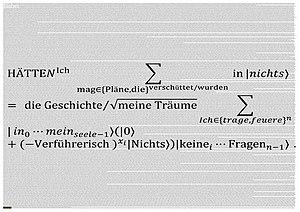
Radoslav Rochallyi, né le 1ᵉʳ mai 1980 à Bardejov, est un poète et philosophe slovaque.